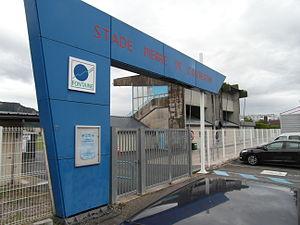
Stade Pierre de Courbertin
Fontaine, est une commune française située dans le département de l'Isère en région Auvergne-Rhône-Alpes.